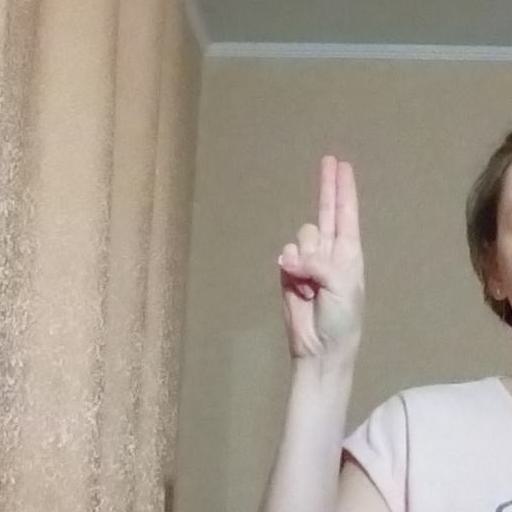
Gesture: two_up